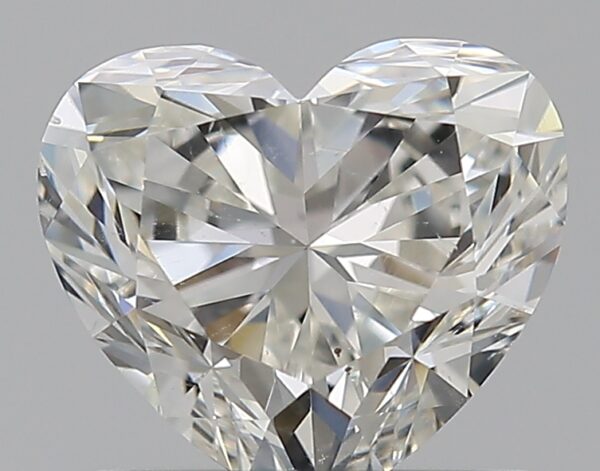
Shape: heart
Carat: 0.9
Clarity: SI1
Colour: I
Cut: EX
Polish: EX
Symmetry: VG
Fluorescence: M
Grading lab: GIA
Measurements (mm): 5.68 x 6.43 x 3.79